Execution of Sambhaji

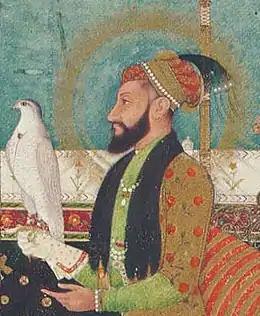
Aurangzeb

While Aurangzeb was besieging Golconda and Bijapur, Sambhaji observed his movements from the fort of Panhala. Following the capture of Bijapur and Golconda, a significant amount of wealth and military resources fell into Mughal hands. After seizing these two key forts, Aurangzeb deployed Sarja Khan, a seasoned general from Bijapur familiar with the Deccan terrain.